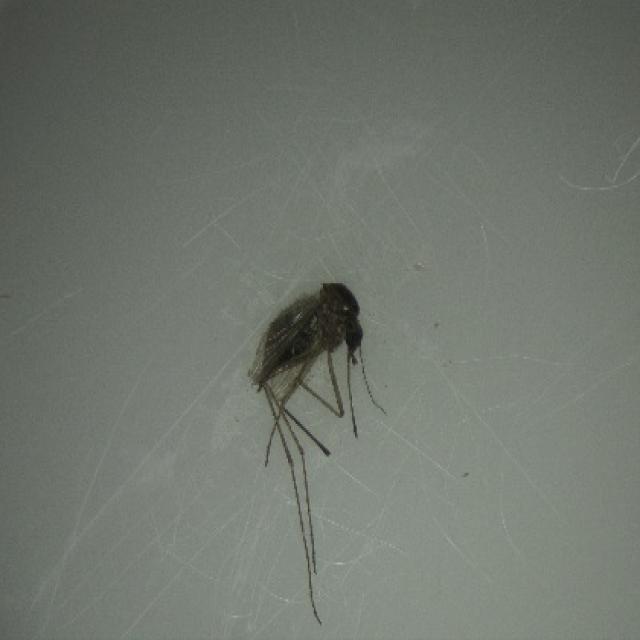
Species: aedes_vexans